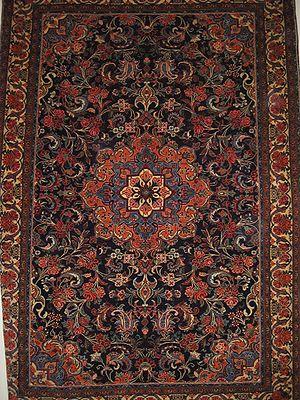
Le tapis de Kachan est un type de tapis persan.
Le tapis persan est un élément essentiel et une des manifestations les plus distinguées de la culture et de l'art persans, dont les origines remontent à l'âge du bronze.